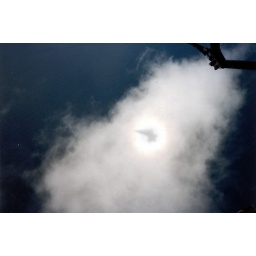
shadow of my flying inflatable boat on a cloud under me